76th New York Infantry Regiment

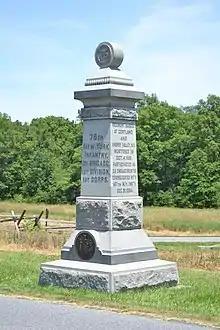
Monument to the 76th New York Volunteer Infantry at Gettysburg

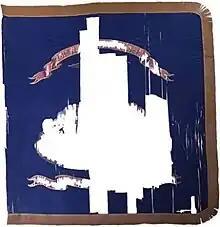
76th New York Infantry Regimental colors

The 76th New York Infantry Regiment ("Cortland County Regiment") was an infantry regiment in the Union Army during the American Civil War.